Meldemannstraße dormitory

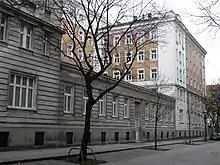
Front view

The dormitory at 27 Meldemannstraße in Brigittenau district, Vienna, Austria was a public dormitory for men ("Männerwohnheim") from 1905 to 2003. It is a subject of public interest primarily because from 1910 to 1913, it was the residence of Adolf Hitler, who later became dictator of Nazi Germany.